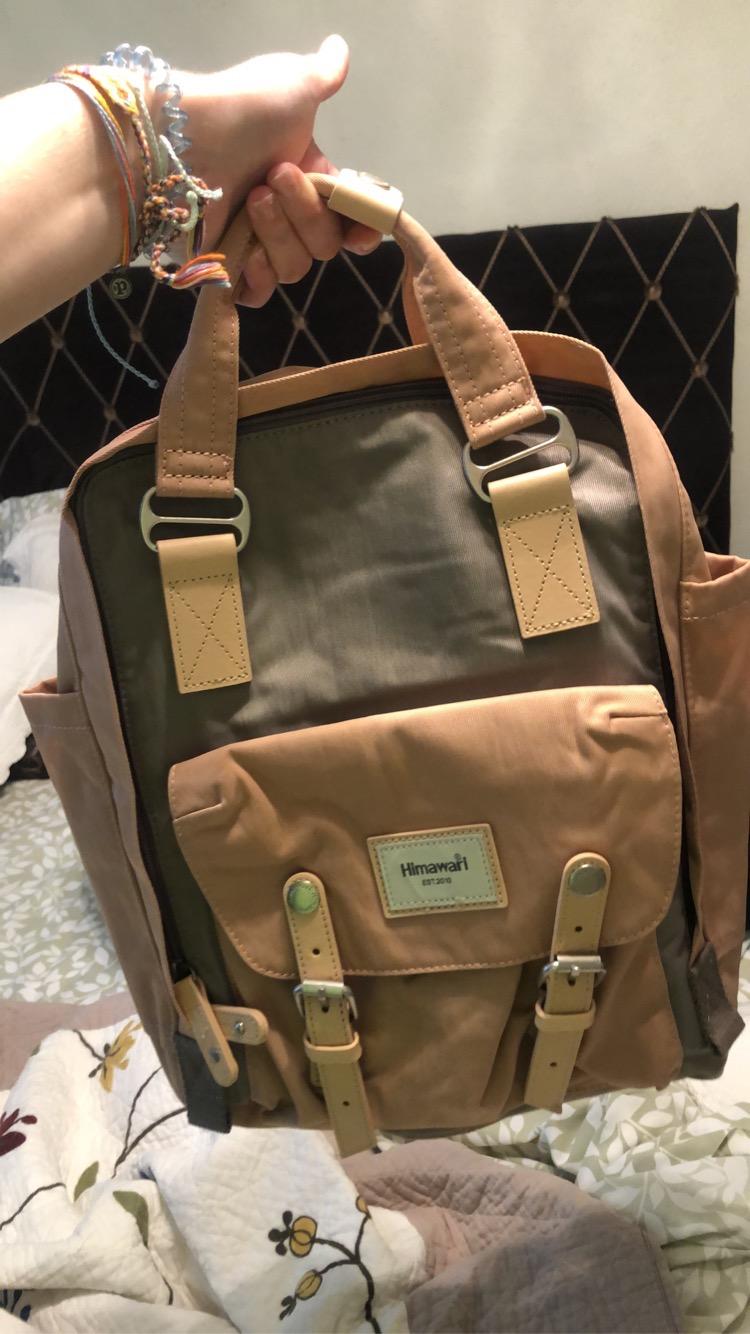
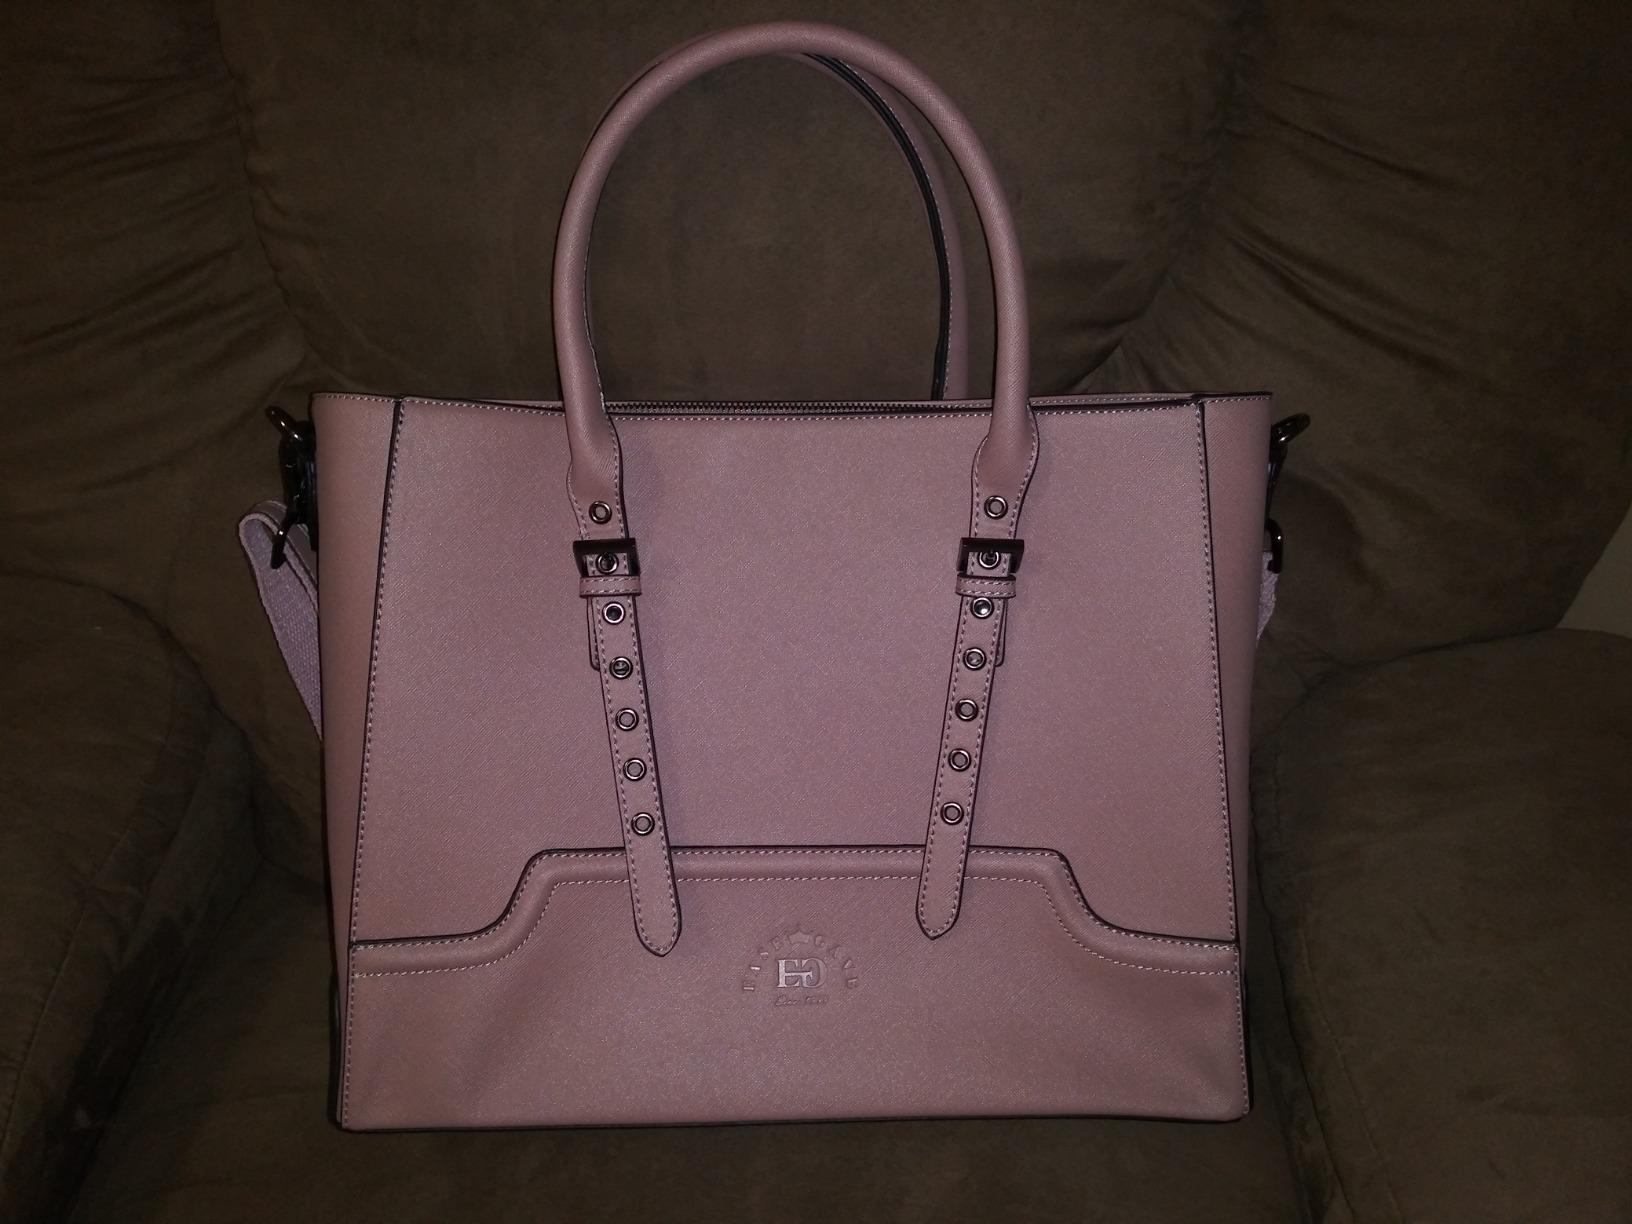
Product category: bag
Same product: no